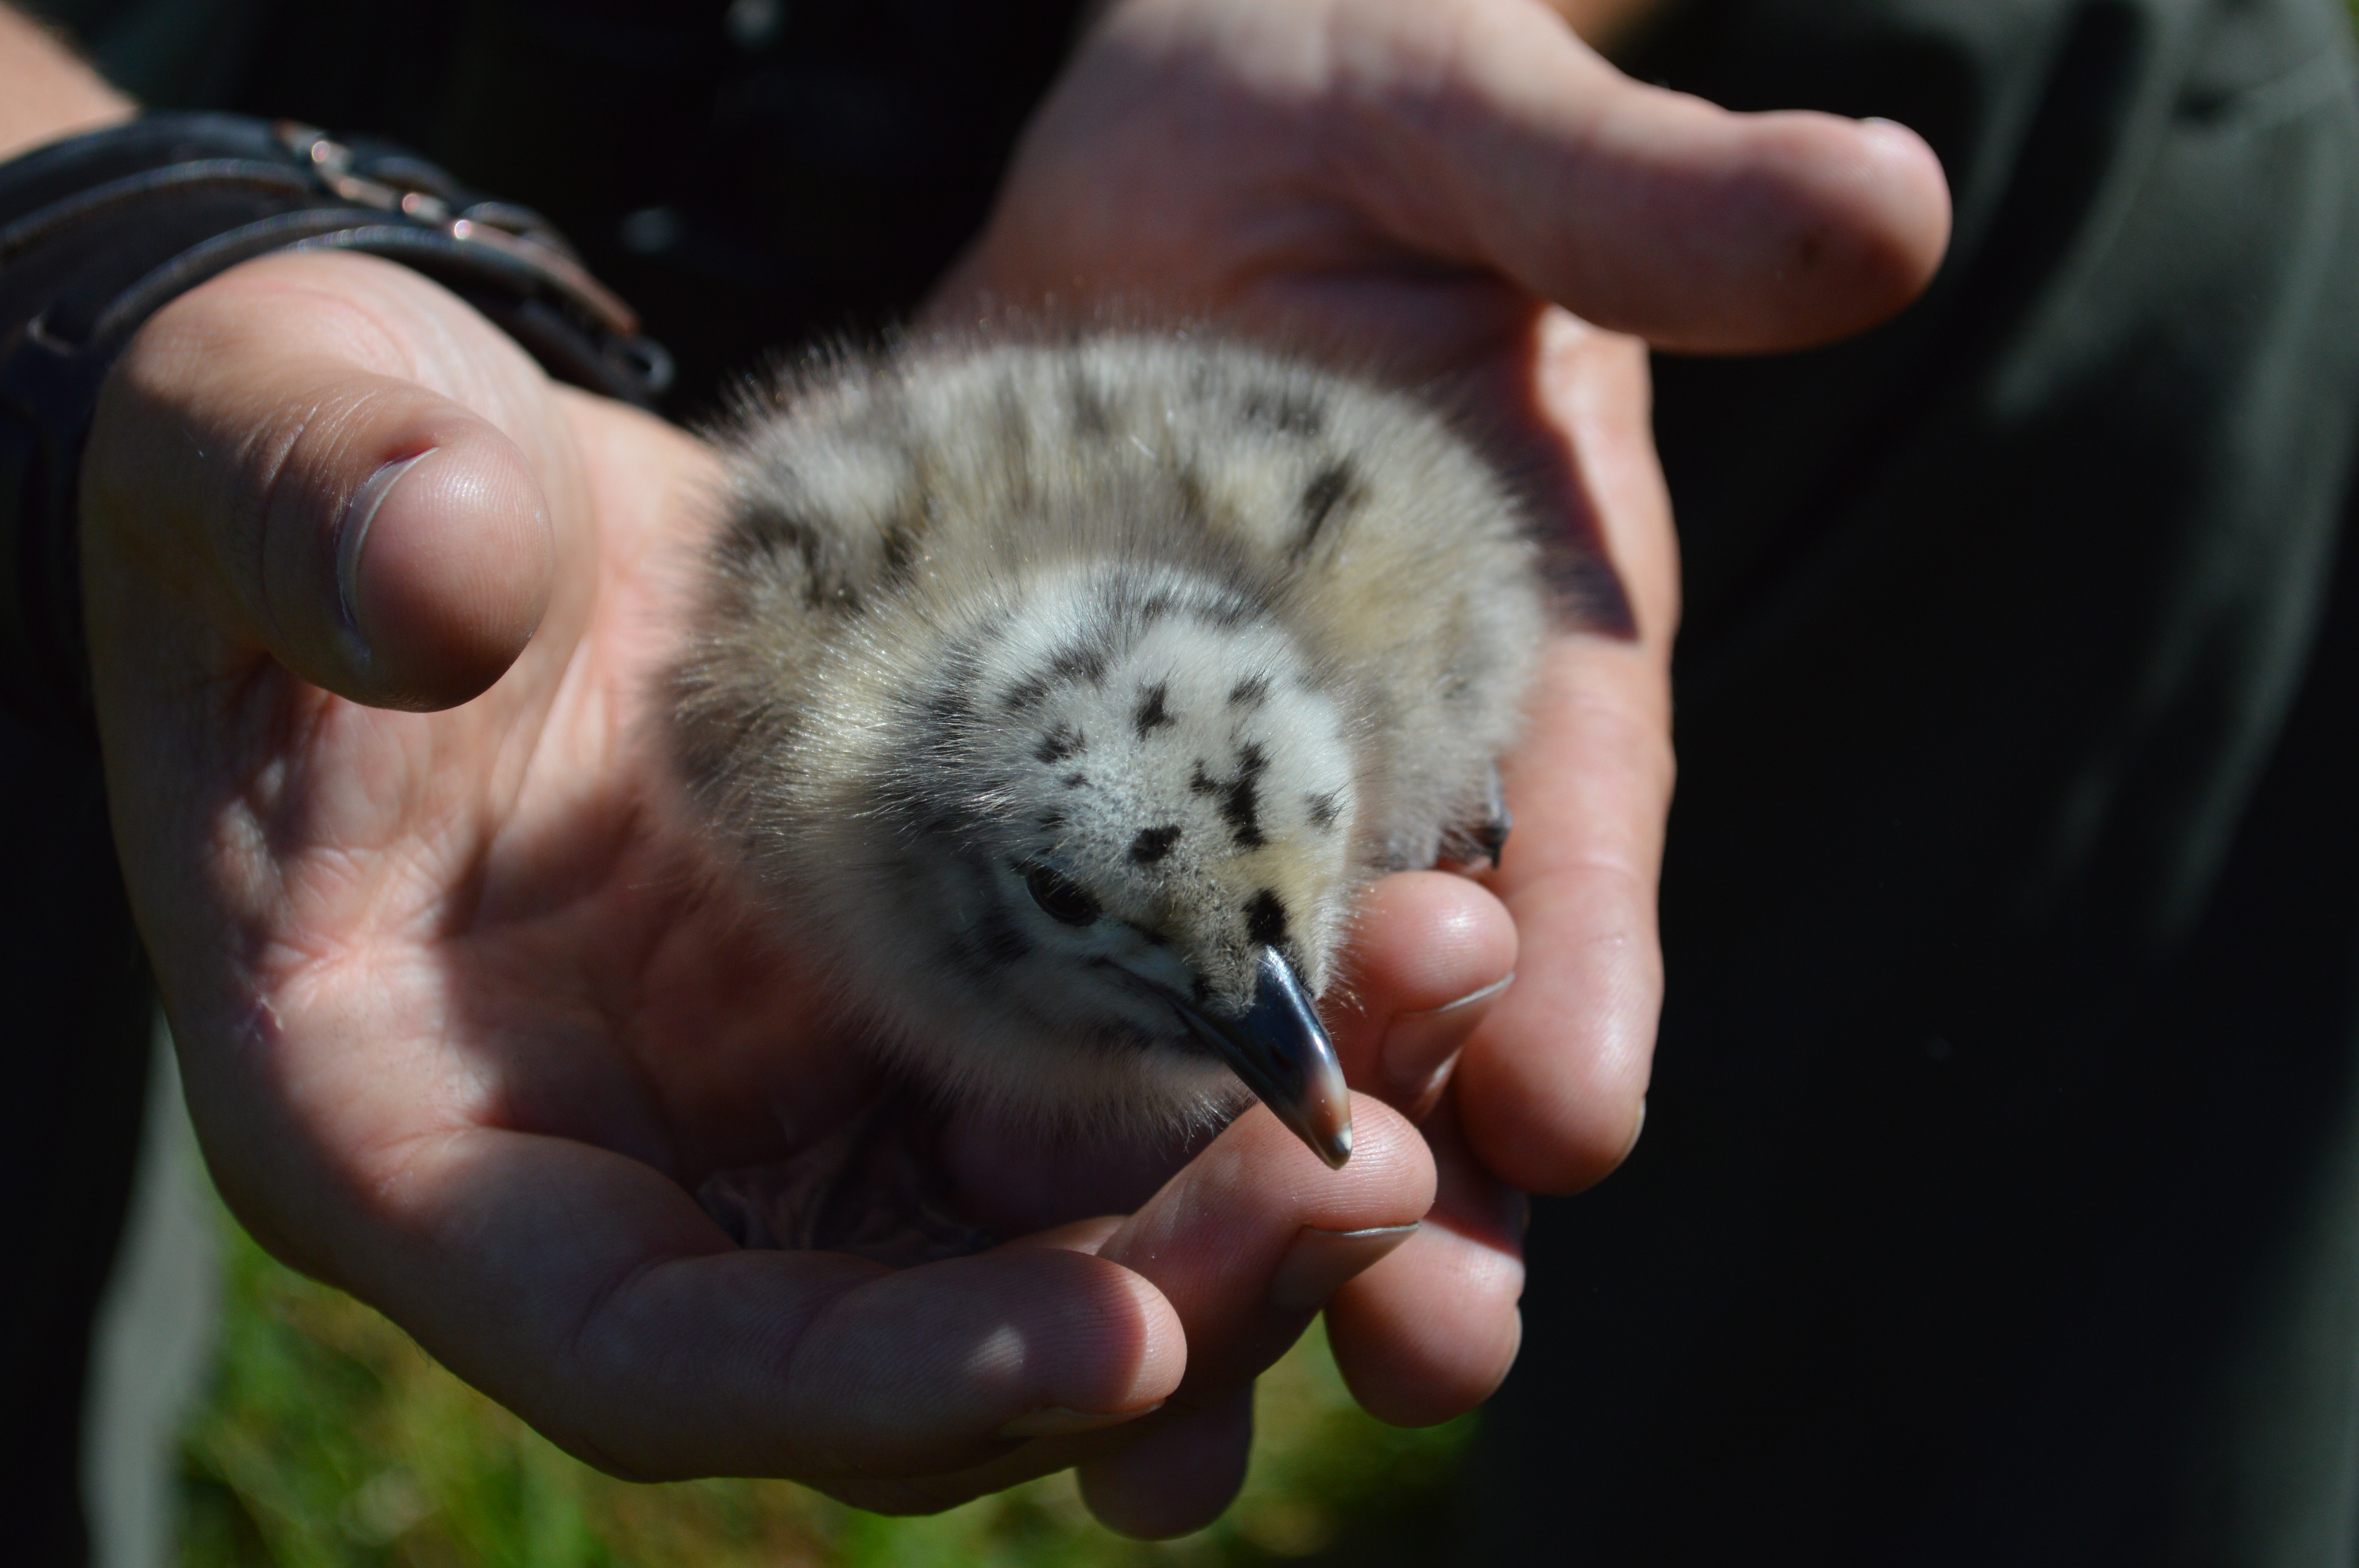
seagull, fluffy, mammal, baby, vertebrate, dots, nest, macdonald, chick, forester